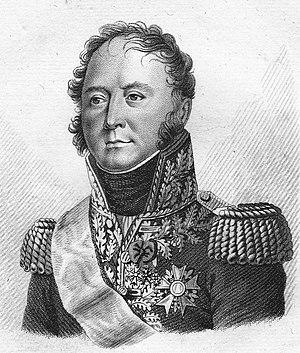
La cavalerie de la Garde impériale correspond à l'ensemble des unités militaires de cavalerie appartenant à la Garde impériale de Napoléon Iᵉʳ. Unité combattante d'élite, elle devient la réserve ultime de l'armée. Elle est utilisée, en dernier ressort, pour donner le coup de grâce ou débloquer une situation périlleuse.
La rue Belliard est une rue du 18ᵉ arrondissement de Paris.
Les Amis philanthropes est le nom d'une des deux plus anciennes loges maçonniques de Bruxelles. Fondée en 1798 comme loge militaire, elle fait partie du Grand Orient de Belgique.
Augustin-Daniel Belliard, né le 25 mai 1769 à Fontenay-le-Comte et mort le 28 janvier 1832 à Bruxelles, est un général français de la Révolution et de l’Empire.